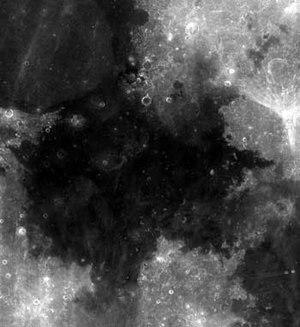
La mer de la Tranquillité, en latin Mare Tranquillitatis, est une mer lunaire située sur la face de la Lune tournée vers la Terre. Il s'agit en fait d'une vaste plaine de basalte correspondant à un ancien bassin d'impact formé peu après la naissance du système solaire, il y a 4,5 milliards d'années.